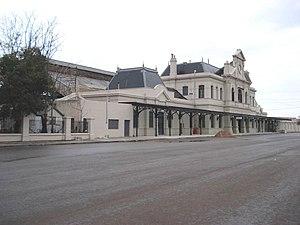
Bahía Blanca est une ville de la province de Buenos Aires, en Argentine. Elle est située près de l'océan Atlantique, à environ 650 km au sud-ouest de Buenos Aires, la capitale fédérale.